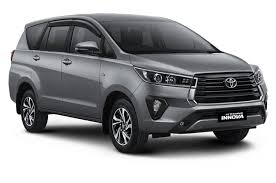
Label: noambulance